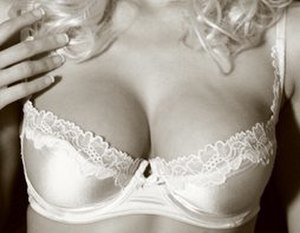
Undertøj / Typer
Brystholder
Undertøj er beklædningsgenstande, som bæres direkte på kroppen. Undertøjet beskytter det ydre tøj mod at blive snavset af sved, urin, sæd, afføring og andre kropsafsondringer. Det sikrer blufærdigheden og støtter og former kroppen. Undertøj med lange ærmer og ben hjælper med at holde varmen, mens andet undertøj primært bruges i seksuel sammenhæng eller af religiøse årsager. Undertiden bruges T-shirt eller shorts som undertøj, mens undertøj bruges som nattøj eller svømmetøj.